Fishpond Wood and Beverley Meads

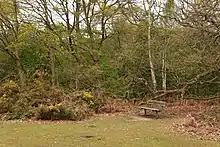
One of the Meads

Beverley Meads was used as grazing land before the War, but the four meadows ('meads') are now mostly overgrown and encroached by scrub. The remnants of the old meadows provide acid grassland, which is a rare habitat in London and important for wildlife, especially grassland butterflies. The encroachment is being battled, and scrub pushed back to encourage this grassland to recover. Local butterflies include large, Essex and small skippers, small coppers, common blues, commas, meadow browns and small heaths. As with the Wood, there is a broader range of bird life, including: green woodpeckers; blue, great, and long-tailed tits; blackcaps; and bullfinchs.